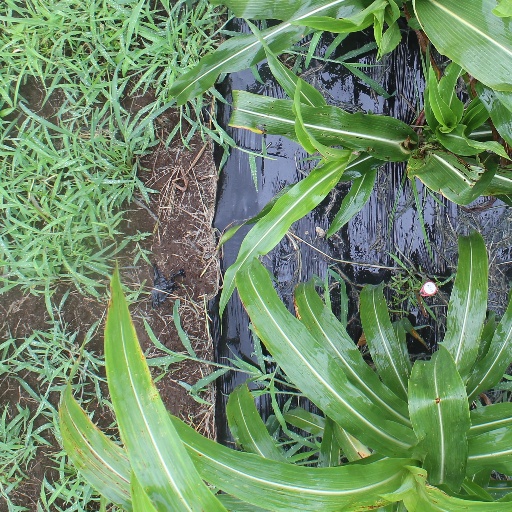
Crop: sorghum